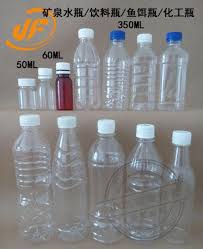
Waste category: plastic